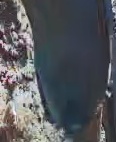
Face region: mouth_nostrils (mouth_chin_nostrils_and_profile)
Pain indicator: moderately_present